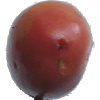
Label: Potato Red Washed 1